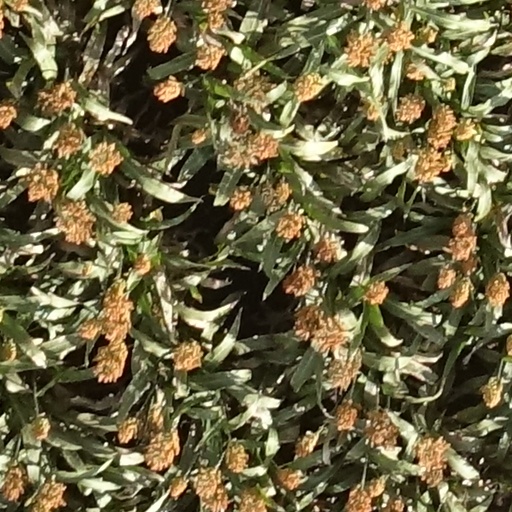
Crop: sorghum